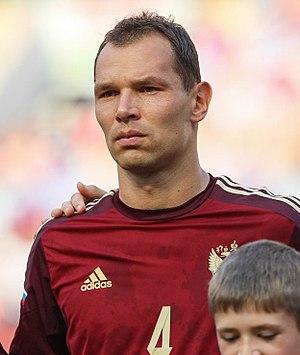
Sergueï Nikolaïevitch Ignachevitch né le 14 juillet 1979 à Moscou est un ancien footballeur international russe ayant évolué au poste de défenseur central au niveau professionnel entre 1999 et 2018.